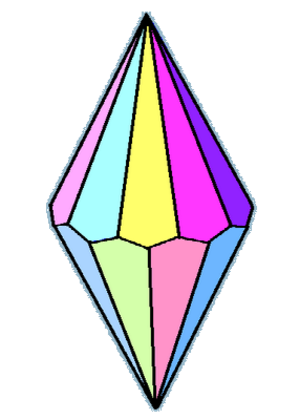
Le trapézoèdre ou antidiamant ou deltoèdre n-gonal est le polyèdre dual d'un antiprisme n-gonal régulier. Ses 2n faces sont des deltoïdes congrus. Les faces sont décalées symétriquement.